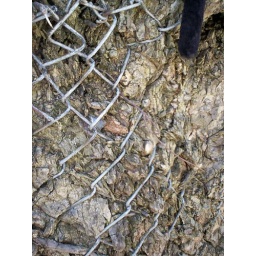
The fence has been there long enough for the tree to grow around it.